Maisnières

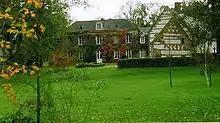
Château of Harcelaines

A small 16th / 17th château in brick and stone adjoined by a 16th-century chapel with a classical garden covering three hectares (7.4 acres). There are water features and an English garden and also a flower collection including ferns, narcissus and poppies.